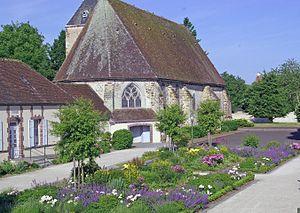
La place de l'Eglise au printemps
Chuisnes est une commune française située dans le département d'Eure-et-Loir en région Centre-Val de Loire.